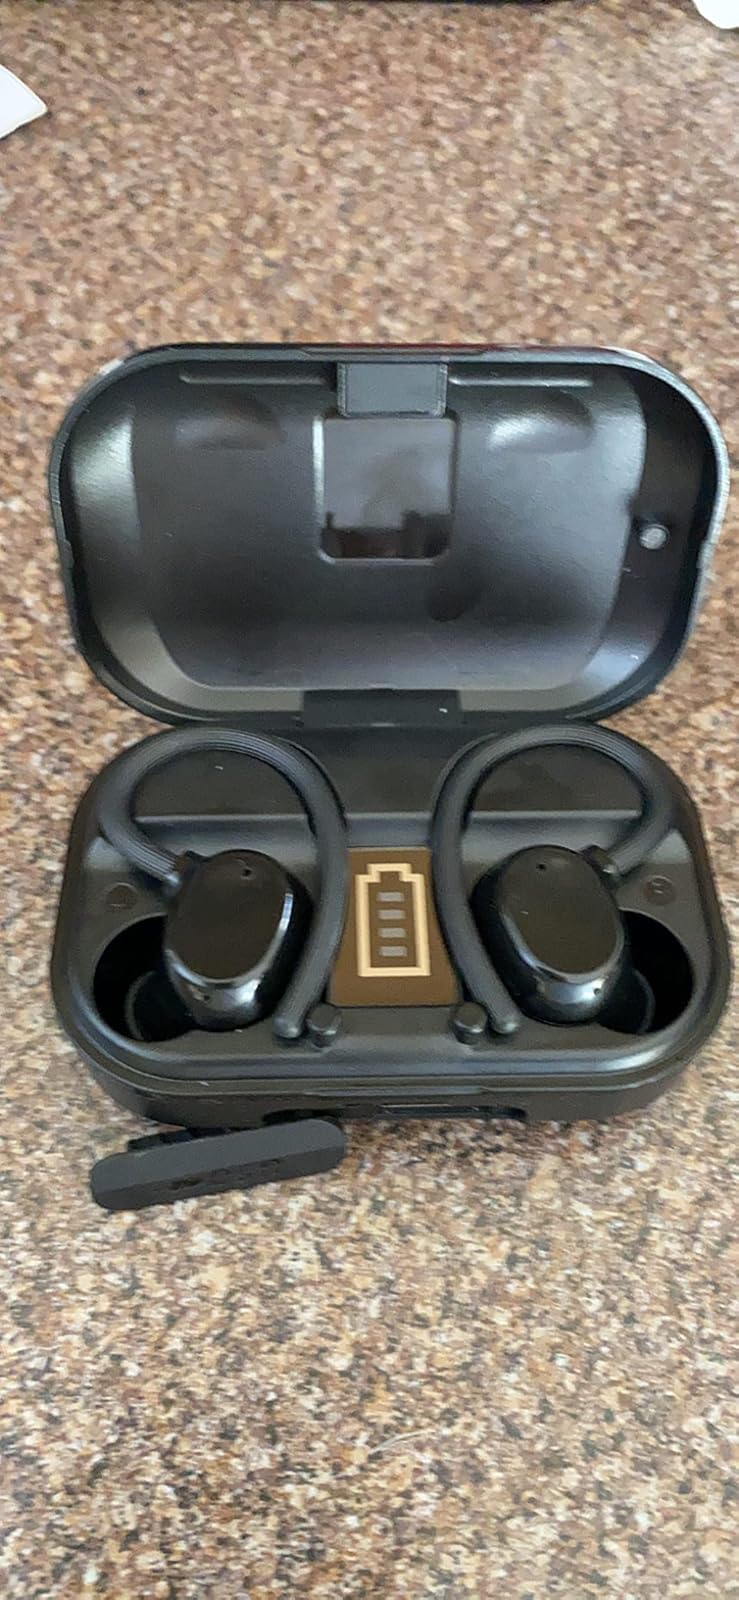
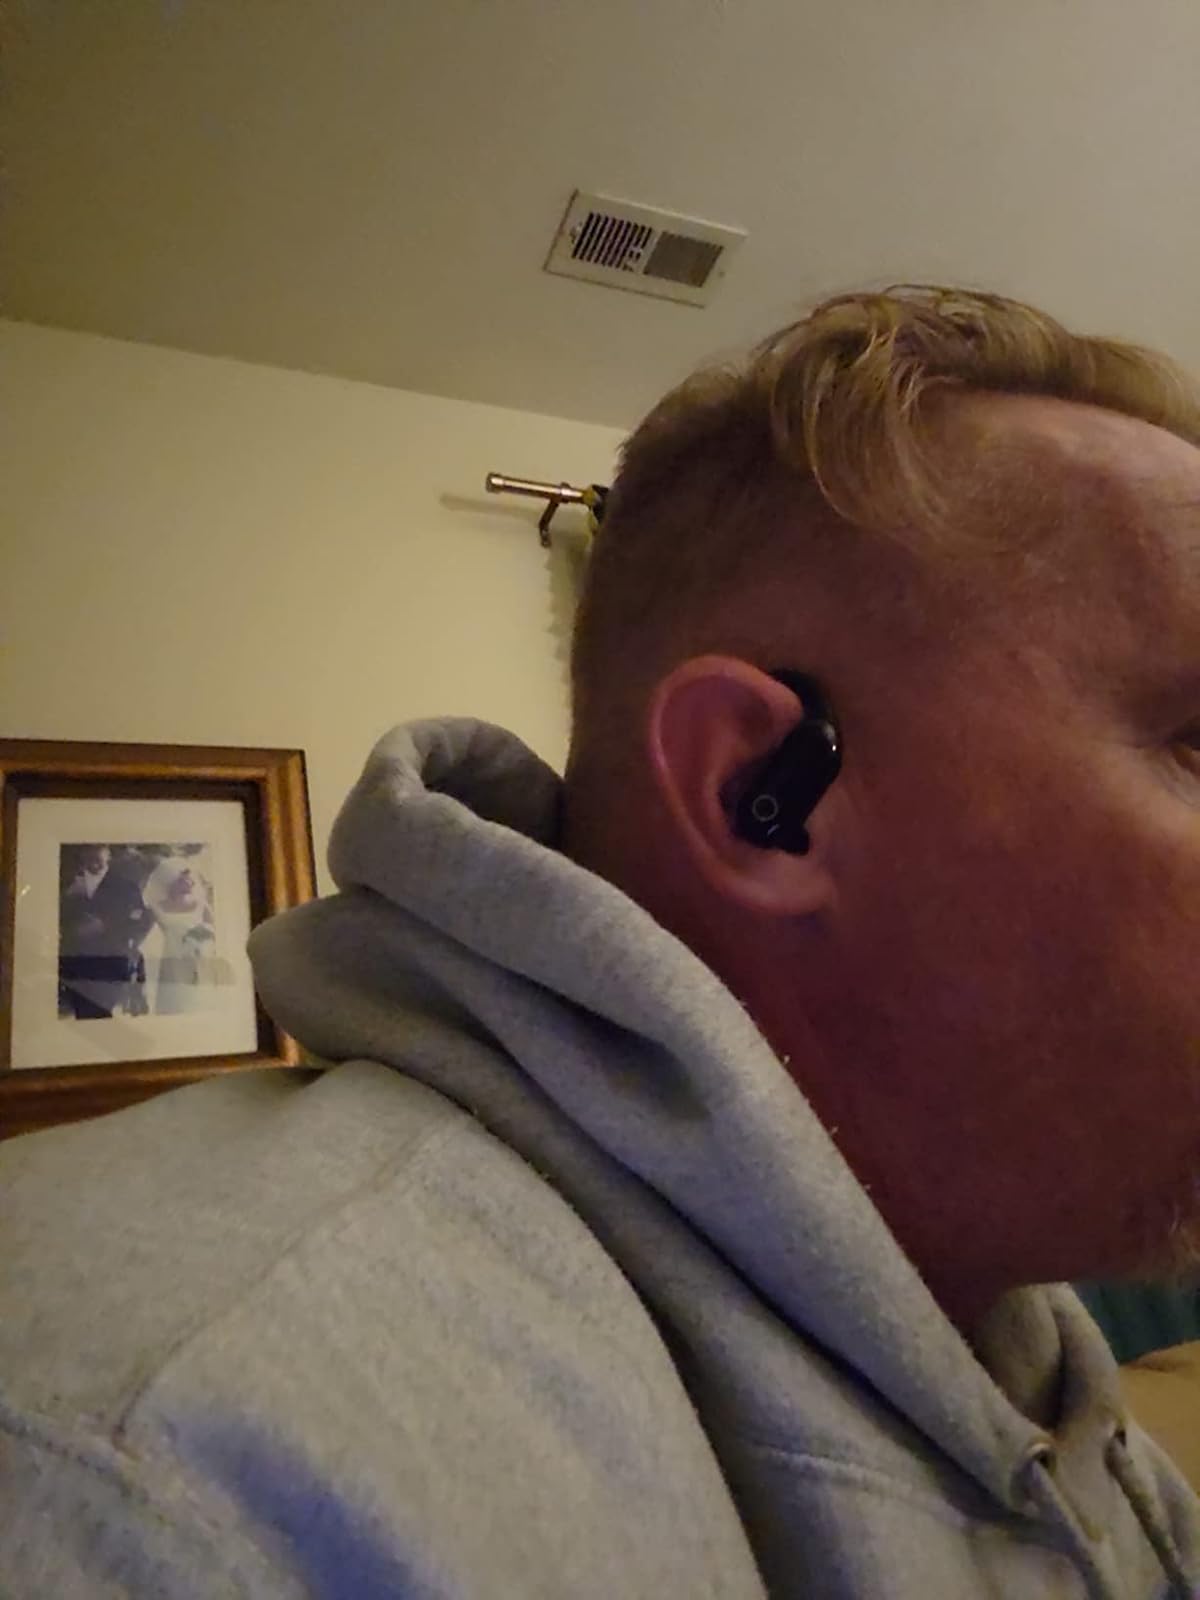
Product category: earbuds
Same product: no